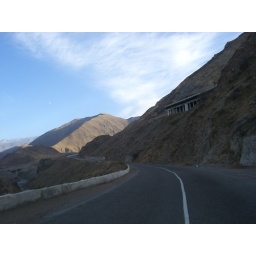
Train station in the mountains on the way to lake Issyk Kul